Paul Flatters

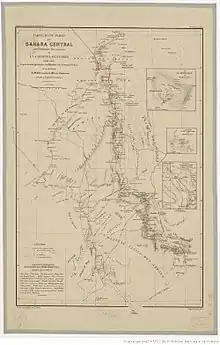
Part of the Central Sahara showing part of the route of the first mission from the draft Ministry of Public Works map and the itinerary of H. Brosselard, member of the 1st expedition

The Trans-Saharan expedition was appointed in 1879 by Charles de Freycinet, Minister of Public Works, to investigate construction of a railway across the Sahara.